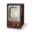
Label: television